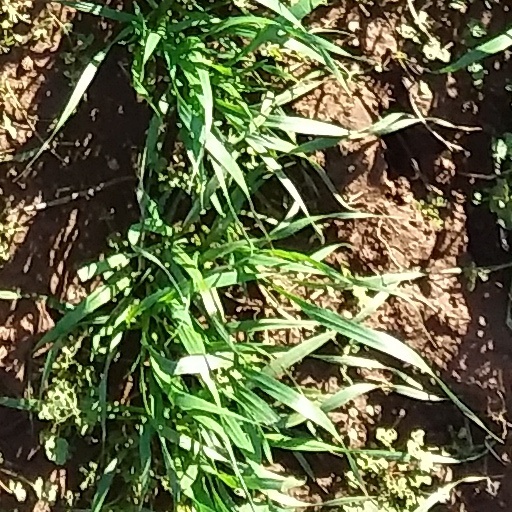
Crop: wheat